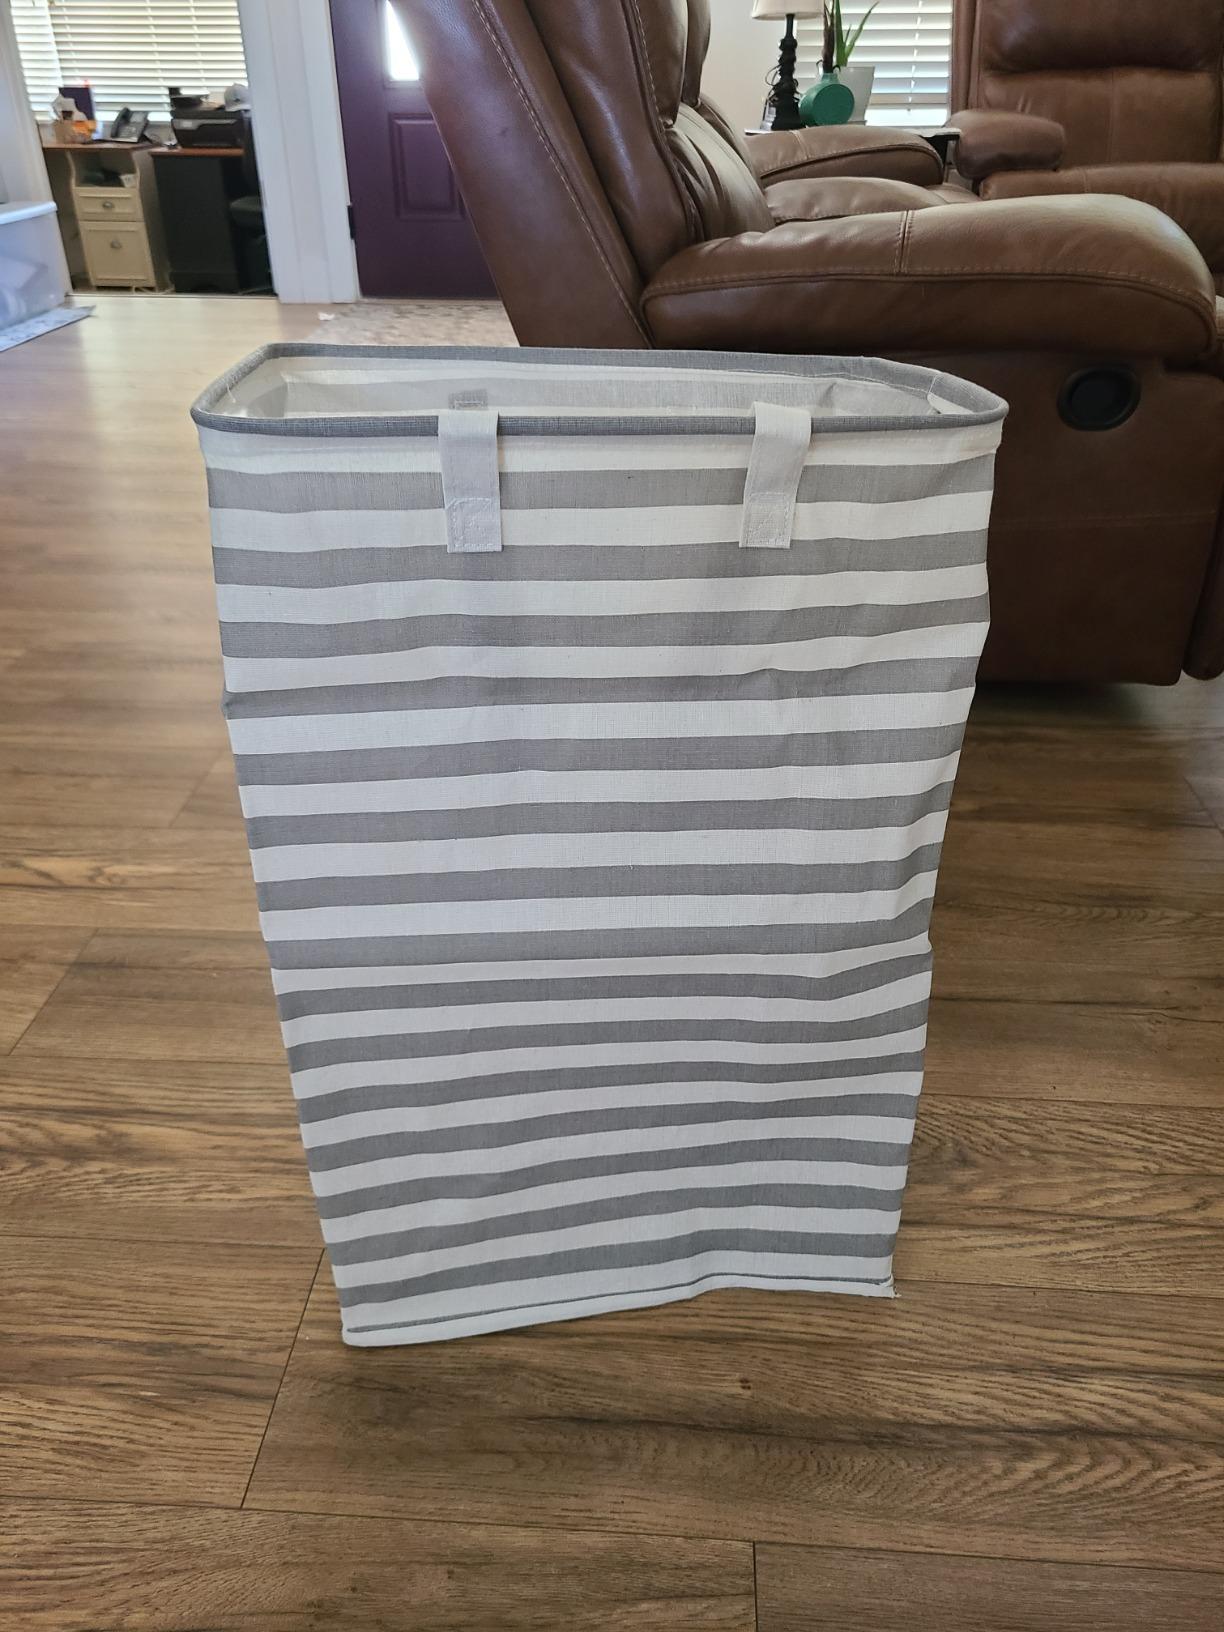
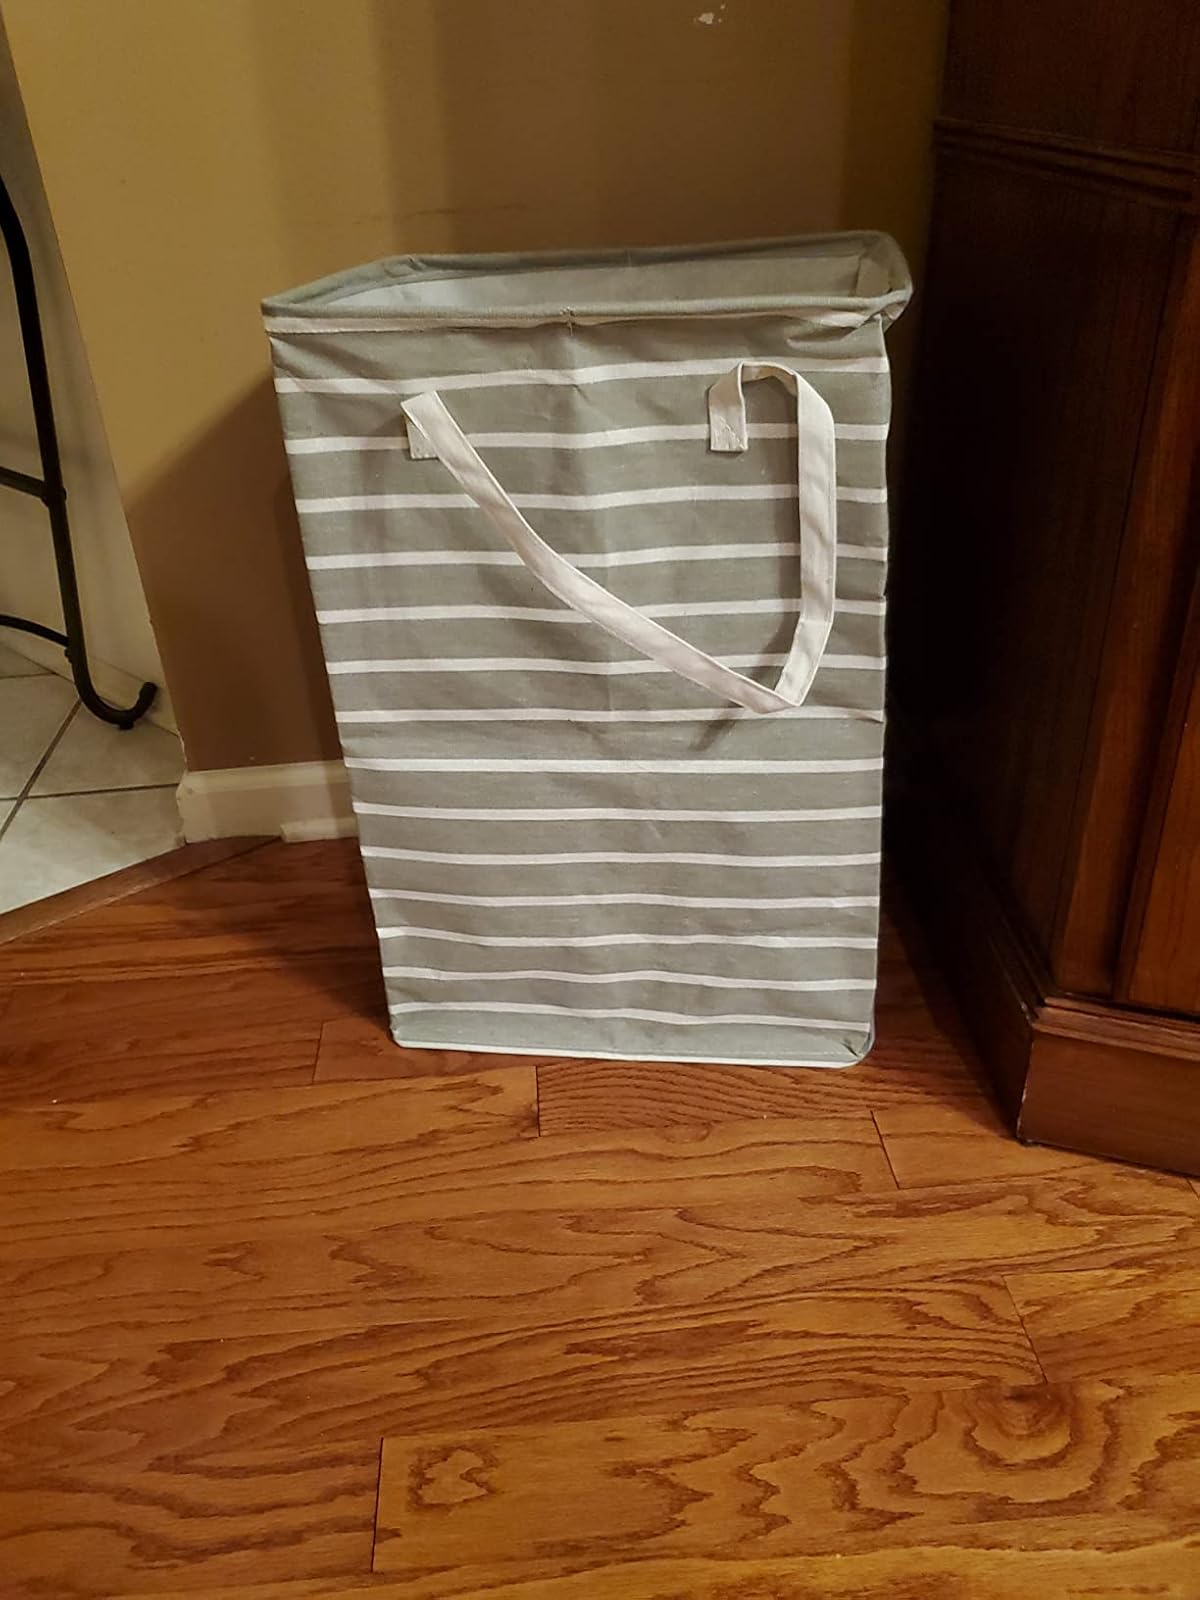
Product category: items_hamper
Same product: no